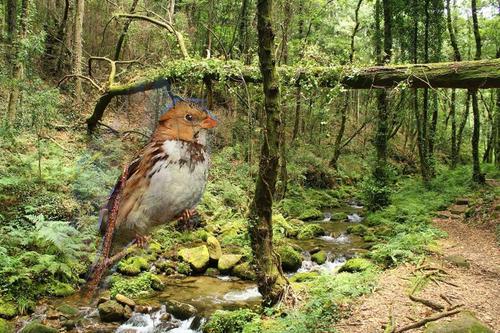
Bird species: Harris_Sparrow
Bird type: landbird
Background: land